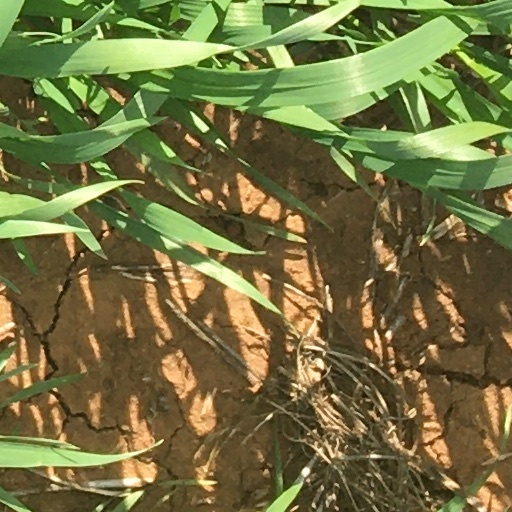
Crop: wheat